Ferrari SP

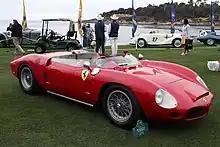
196 SP, chassis 0806, at the 2022 Pebble Beach Concours d'Elegance.

The 2.0-litre V6 engine was mounted in the middle of the car, at its rear. The 60° angle engine was configured with only a single overhead camshaft and two valves per cylinder. Bore and stroke were respectively, and the resulting capacity was . Those measurements were identical to those of the Dino 196 S engine, from which this engine was heavily derived. The power output was at 7500 rpm, thanks to three Weber 42DCN carburettors and a 9.8:1 compression ratio. The engine used a single spark plug with two ignition coils.